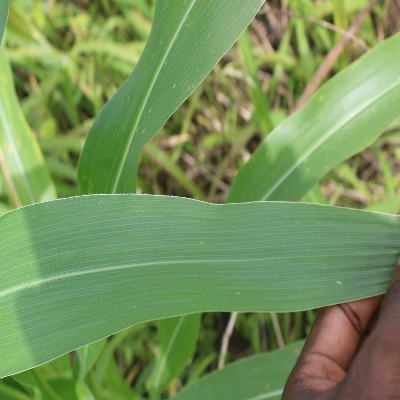
Crop: Maize
Condition: healthy